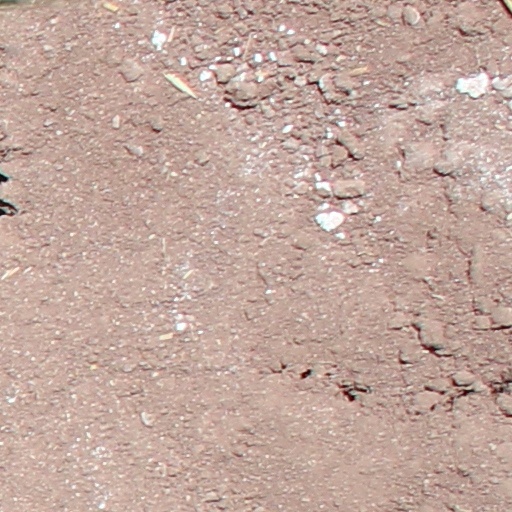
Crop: wheat